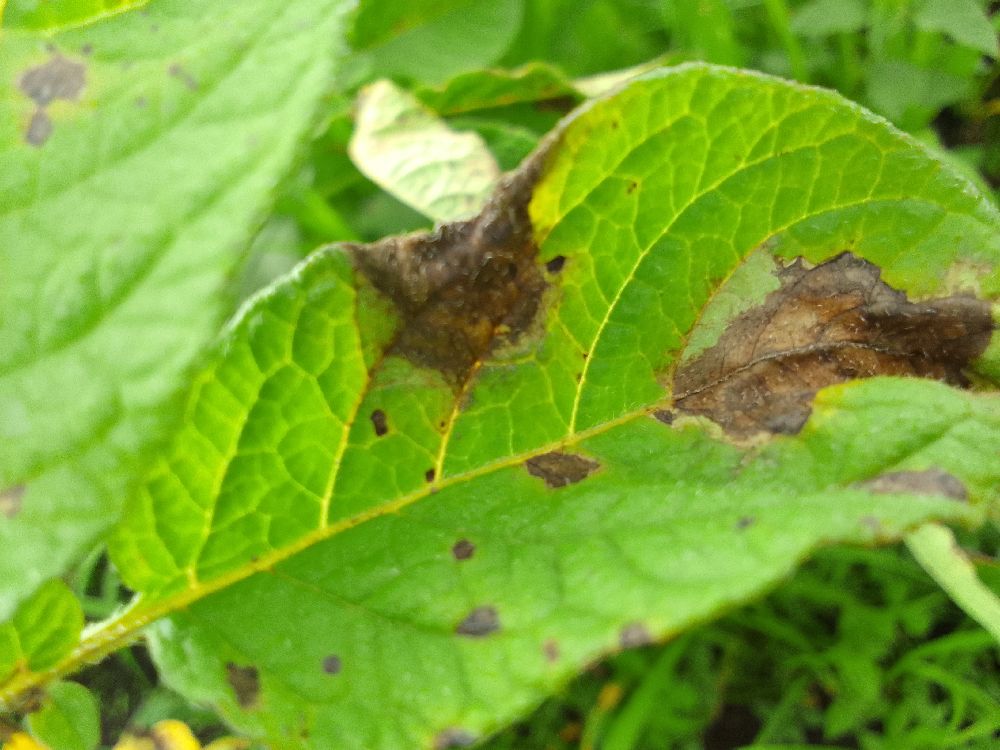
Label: Late blight